Enkirch

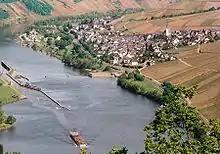
View of Enkirch from Starkenburg

It is assumed that there has been continuous habitation at what is now Enkirch for some 2,500 years, but the first traces of this go all the way back to the Stone Age.